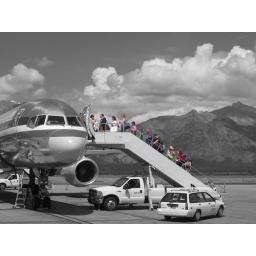
colorful people in a black and white photo going up the stairs to their flight